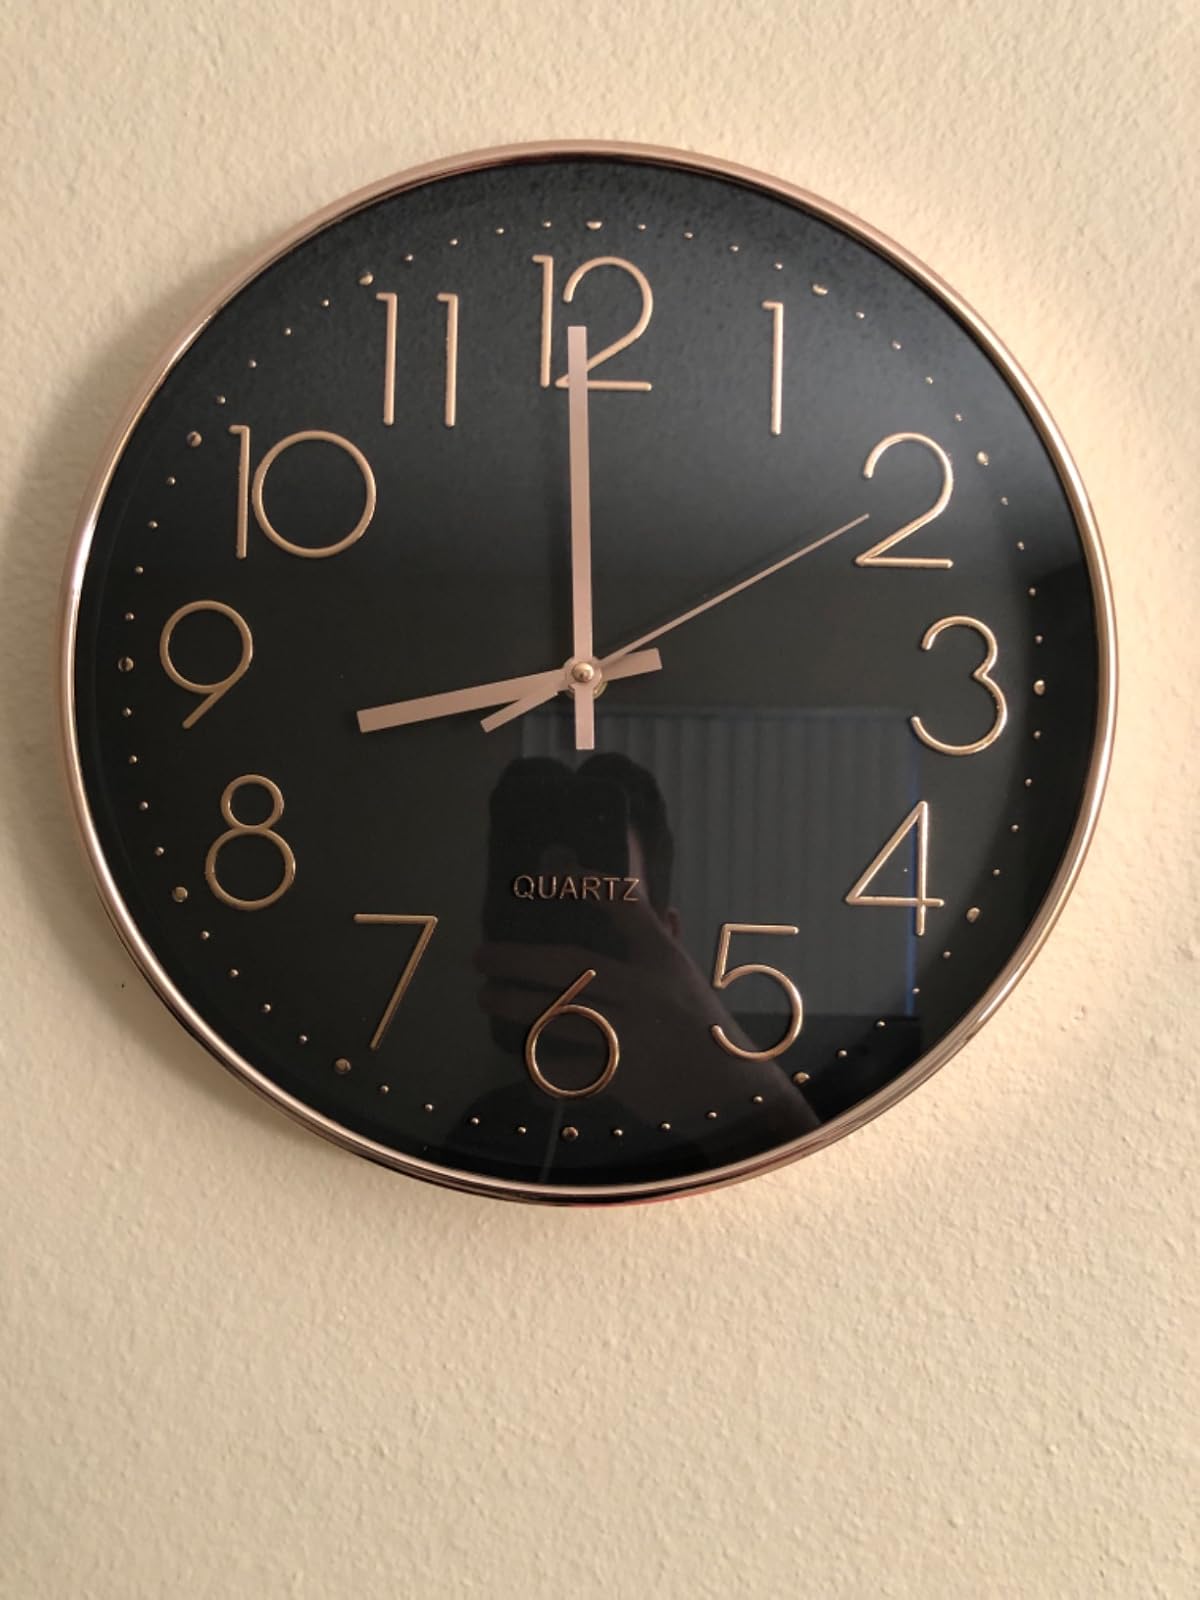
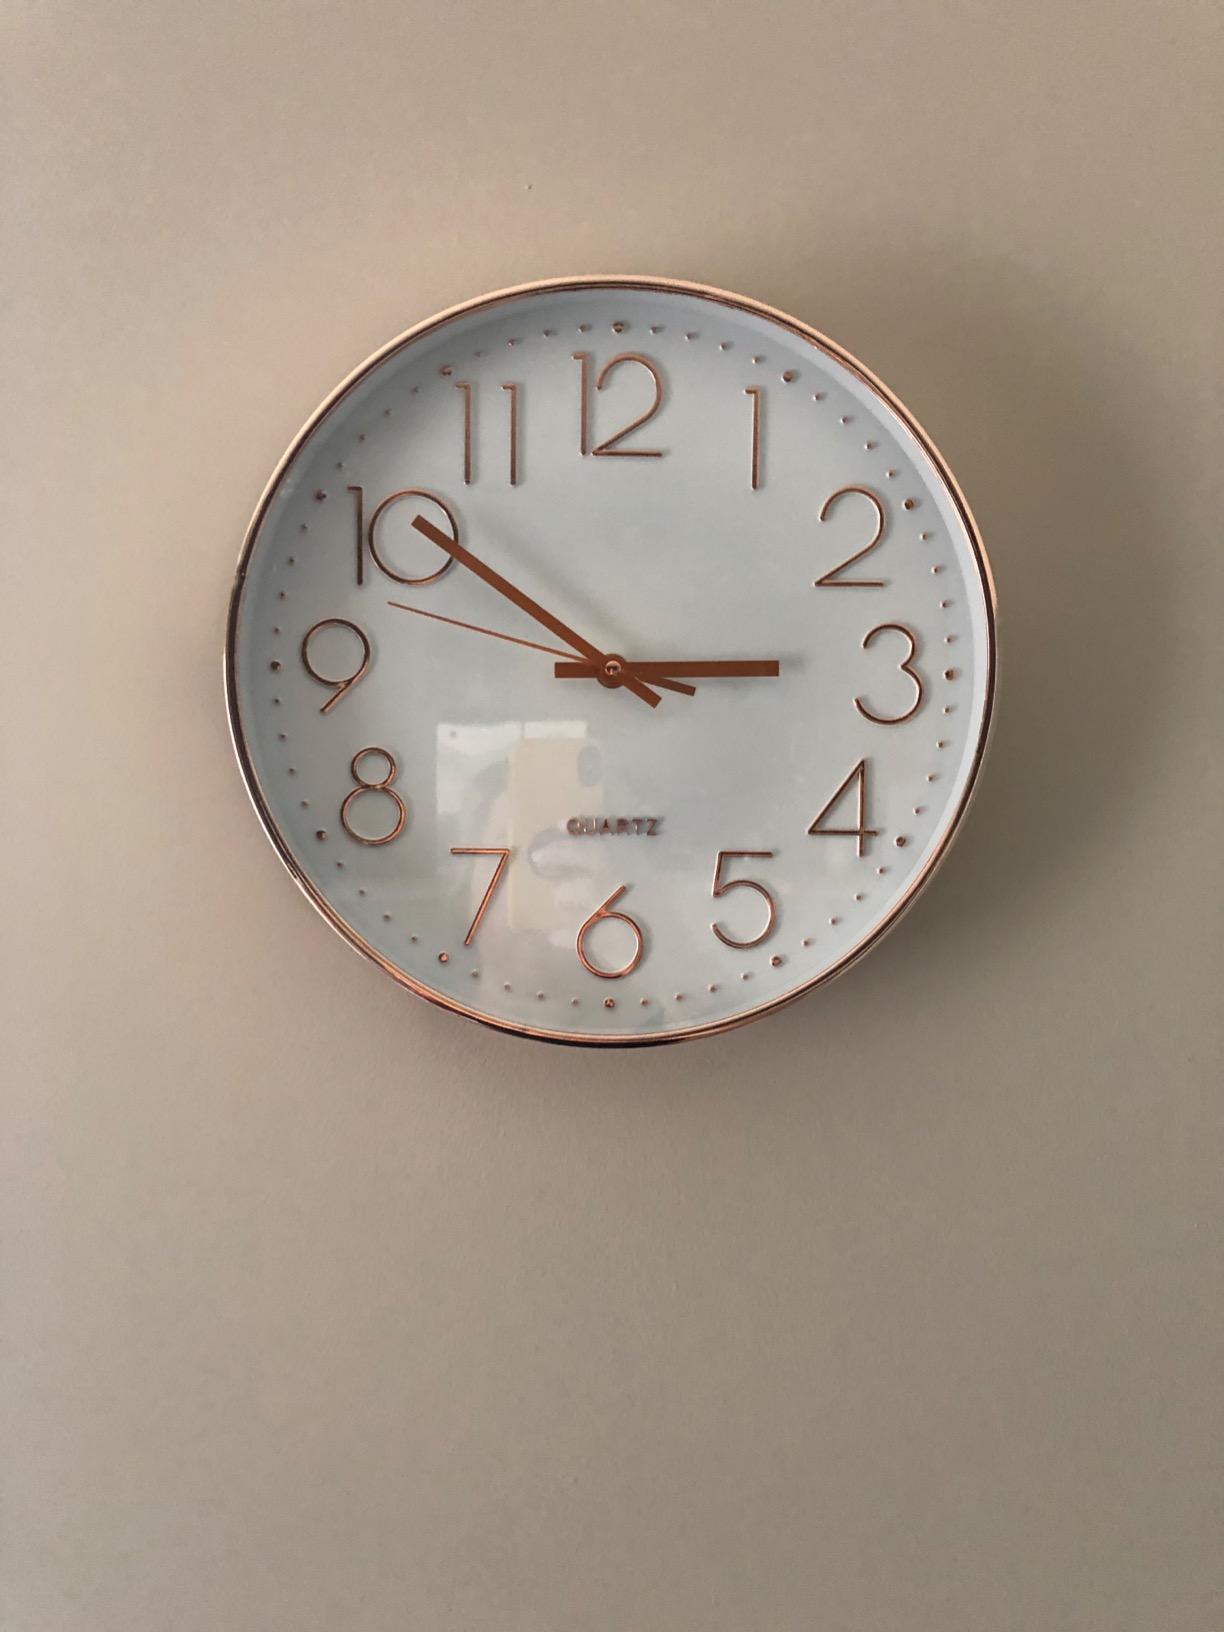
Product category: clock
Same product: no